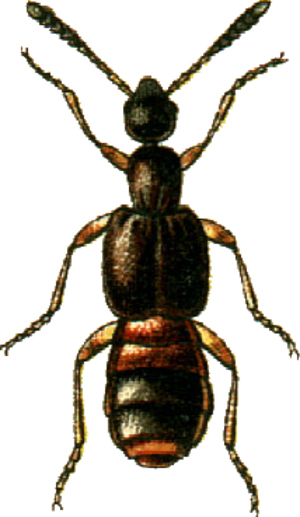
This file has been extracted from another file&#x3a